Assassination of Spencer Perceval

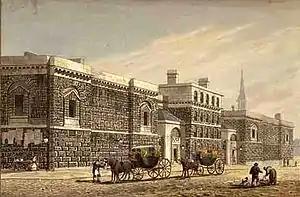
Newgate Prison, c. 1810

An inquest into Perceval's death was held on 12 May, at the Rose and Crown public house in Downing Street. Among those who gave evidence were Gascoyne, Smith, and Joseph Hume, a doctor and Radical MP. Hume had helped to detain Bellingham and now testified that from his controlled behaviour after the shooting, he appeared "perfectly sane". The coroner duly registered the cause of death as "wilful murder by John Bellingham". Armed with this verdict the Attorney General, Sir Vicary Gibbs, requested the Lord Chief Justice to arrange the earliest possible trial date.